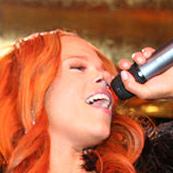
Age: 31